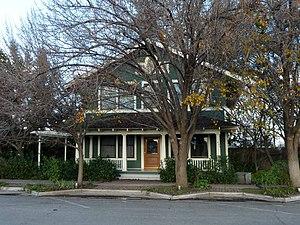
Ceci est la liste des lieux historiques inscrits sur le registre national dans le comté de Kern en Californie.